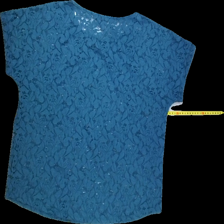
View: back
Type: T-shirt
Category: Ladies
Brand: KappAhl
Colors: Blue
Material: 100% Nylo
Pattern: Lace
Cut: Regular, C-collar
Size: 44
Season: All
Trend: No trend
Stains: No
Price range: 50-100
Recommended usage: Reuse